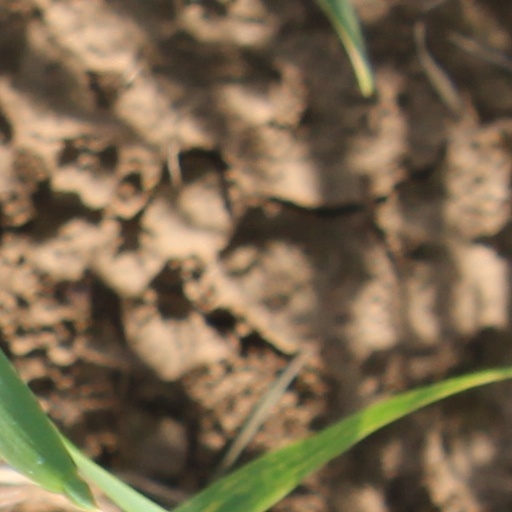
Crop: wheat